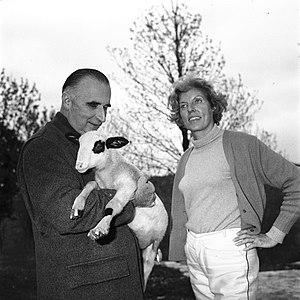
Cajarc (Lot). 17 Avril 1965. Vue de Georges Pompidou tenant une brebis dans ses bras avec sa femme à ses cotés.
Claude Pompidou, née Claude Cahour le 13 novembre 1912 à Château-Gontier et morte le 3 juillet 2007 à Paris, est l'épouse de Georges Pompidou, dix-neuvième président de la République française de 1969 à 1974.